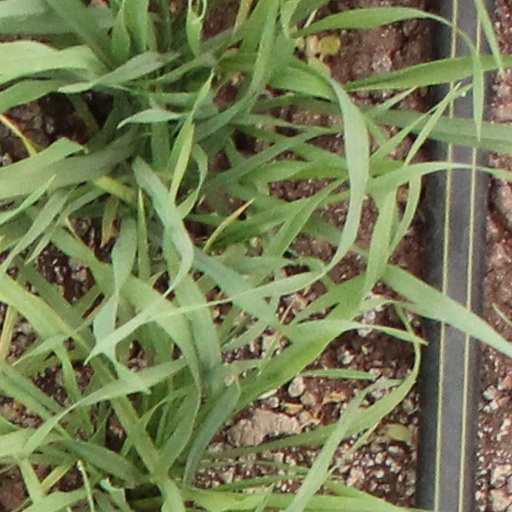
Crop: wheat